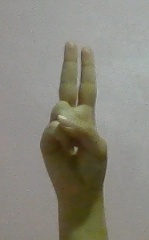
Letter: taa